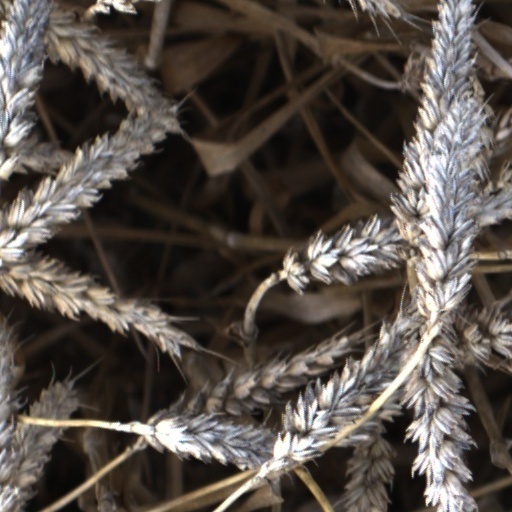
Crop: wheat